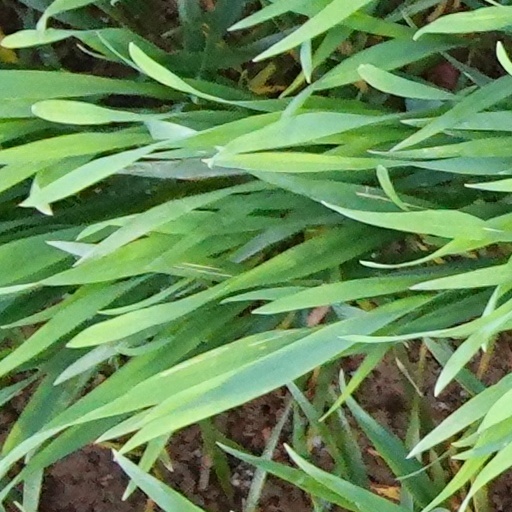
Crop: wheat